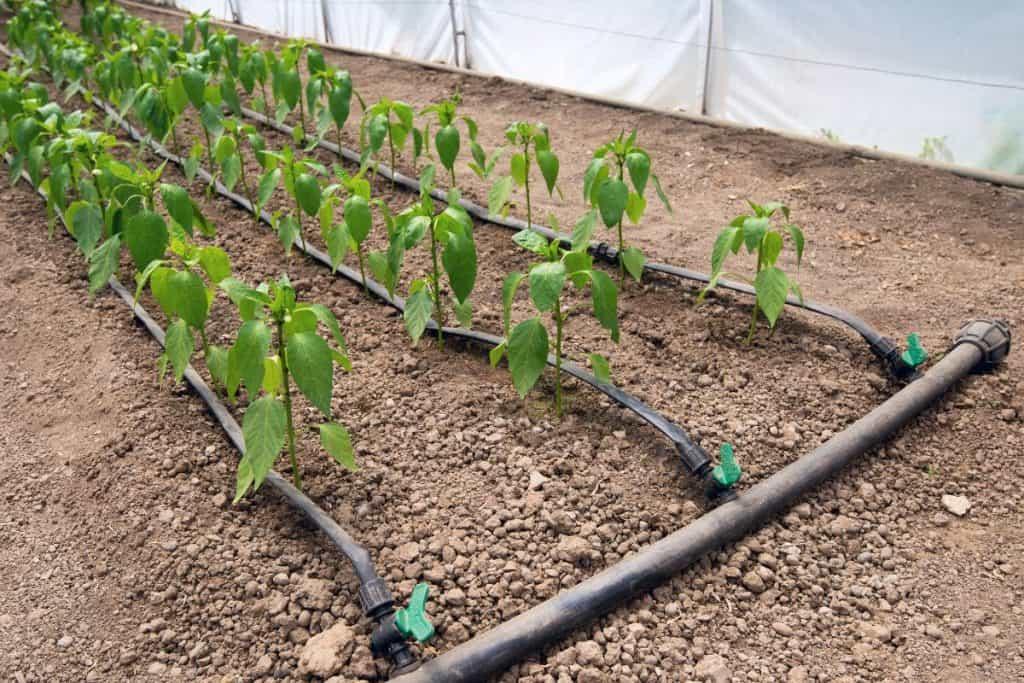
Kilimo cha teknolojia ya kisasa cha mbegu za mazao mbalimbali, zilizolimwa kwenye udongo, kwa mpangilio mzuri wa mistari. Kukiwa na bomba za maji zilizolazwa chini kwa ajili ya umwagiliaji.